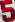
Number: 5